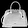
Label: Bag